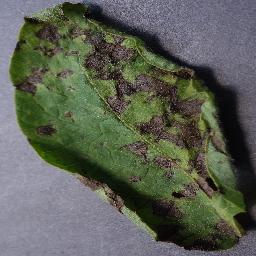
Label: Potato___Early_blight